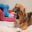
Label: dog